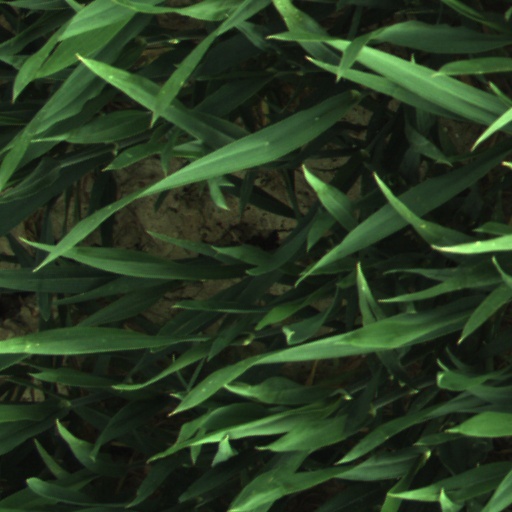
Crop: wheat